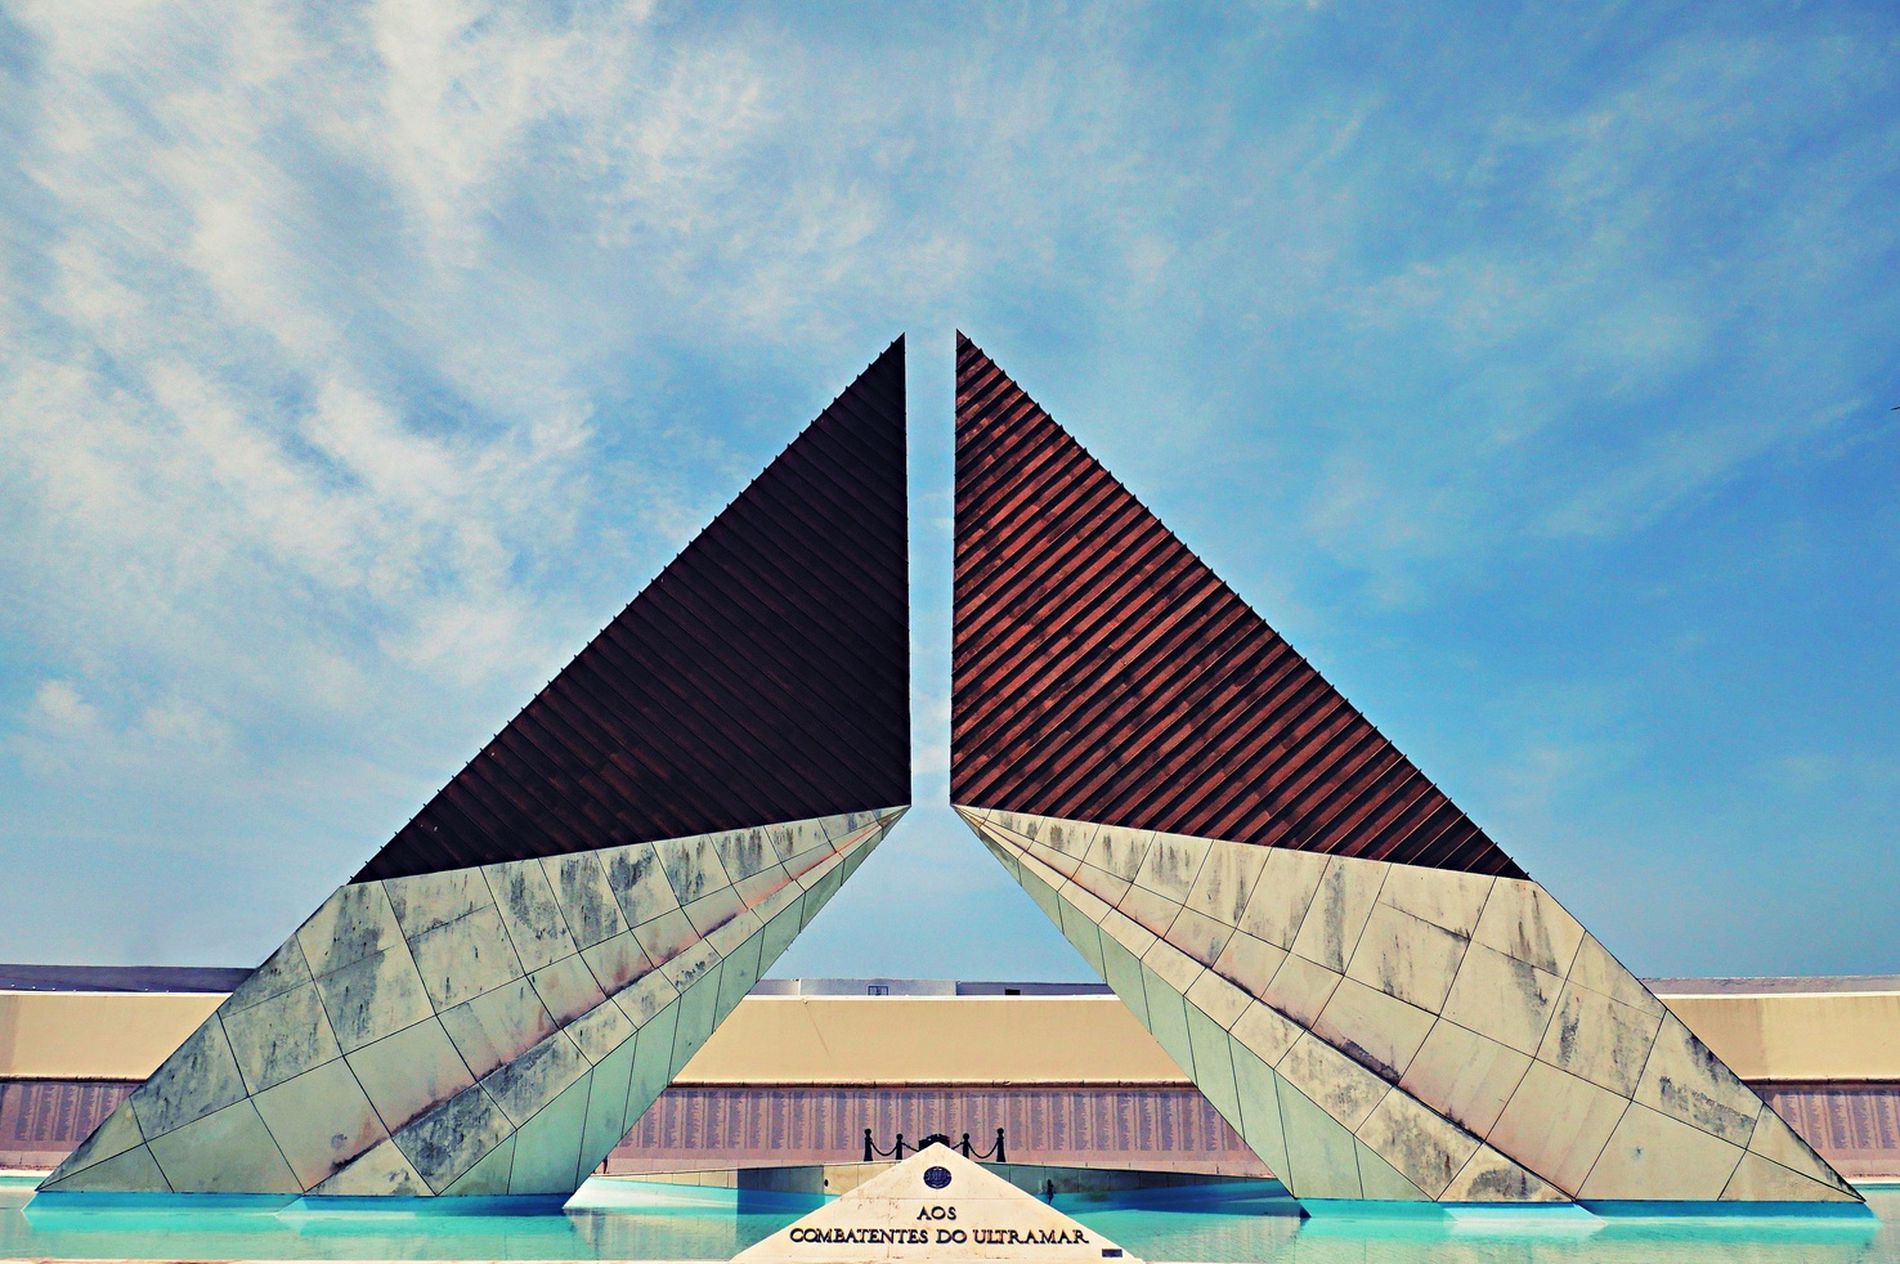
Monument Overseas Combatants
This image shows the Monument to the Overseas Combatants in Lisbon, Portugal. The monument consists of two large triangular slabs and features white marble at the base and dark wood at the top. It sits above reflective blue waters. With a cloudy sky in the background. In the foreground is a small yellow triangle with the inscription "AOS COMBATENTES DO ULTRAMAR" and a blue logo.
A front-angle architectural shot focusing on the monument. Soft, natural lighting highlights the reflection in the water. The muted colors of the image create a sense of calm. The architectural scene enhances the patriotic atmosphere.
Labels: Triangle, Architecture, Building, Person, Water, Pyramid, Office Building, Sky, monument, Logo, Text
Camera: Panasonic DC-GX9
Lens: LUMIX G VARIO 12-60/F3.5-5.6
Aperture: F10
Exposure: 1/800 sec
ISO: 200
Focal length: 12.0 mm